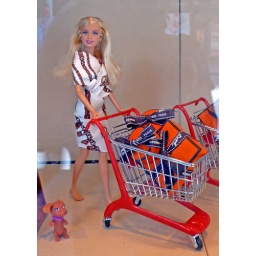
What I would give for those little orange boxes. A window in the Sydney Hermes store